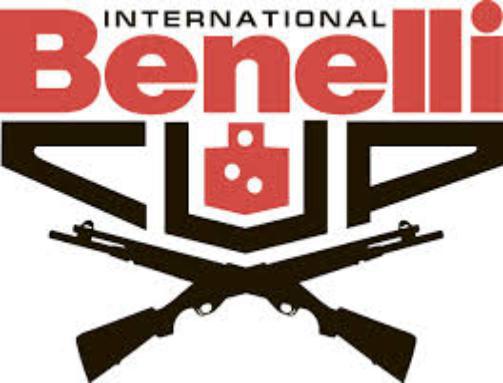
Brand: Benelli
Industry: Transportation